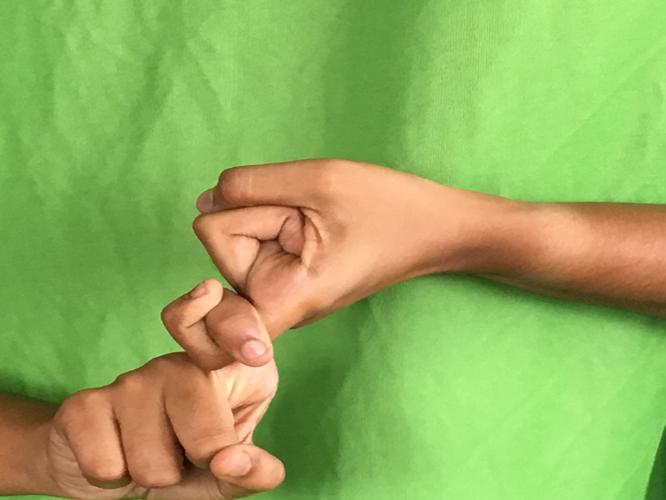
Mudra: Pasha
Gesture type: double_hand